Italian cruiser Nino Bixio

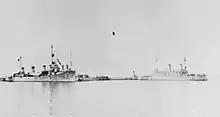
(left) and other warships in Split in 1919

Italy, a member of the Central Powers, declared neutrality at the start of World War I in August 1914, but by May 1915, the Triple Entente had convinced the Italians to enter the war against their former allies. Admiral Paolo Thaon di Revel, the Italian naval chief of staff, believed that Austro-Hungarian submarines could operate too effectively in the narrow waters of the Adriatic, which could also be easily seeded with minefields. The threat from these underwater weapons was too serious for him to use the fleet in an active way. Instead, Revel decided to implement blockade at the relatively safer southern end of the Adriatic with the main fleet, while smaller vessels, such as the MAS boats, conducted raids on Austro-Hungarian ships and installations.